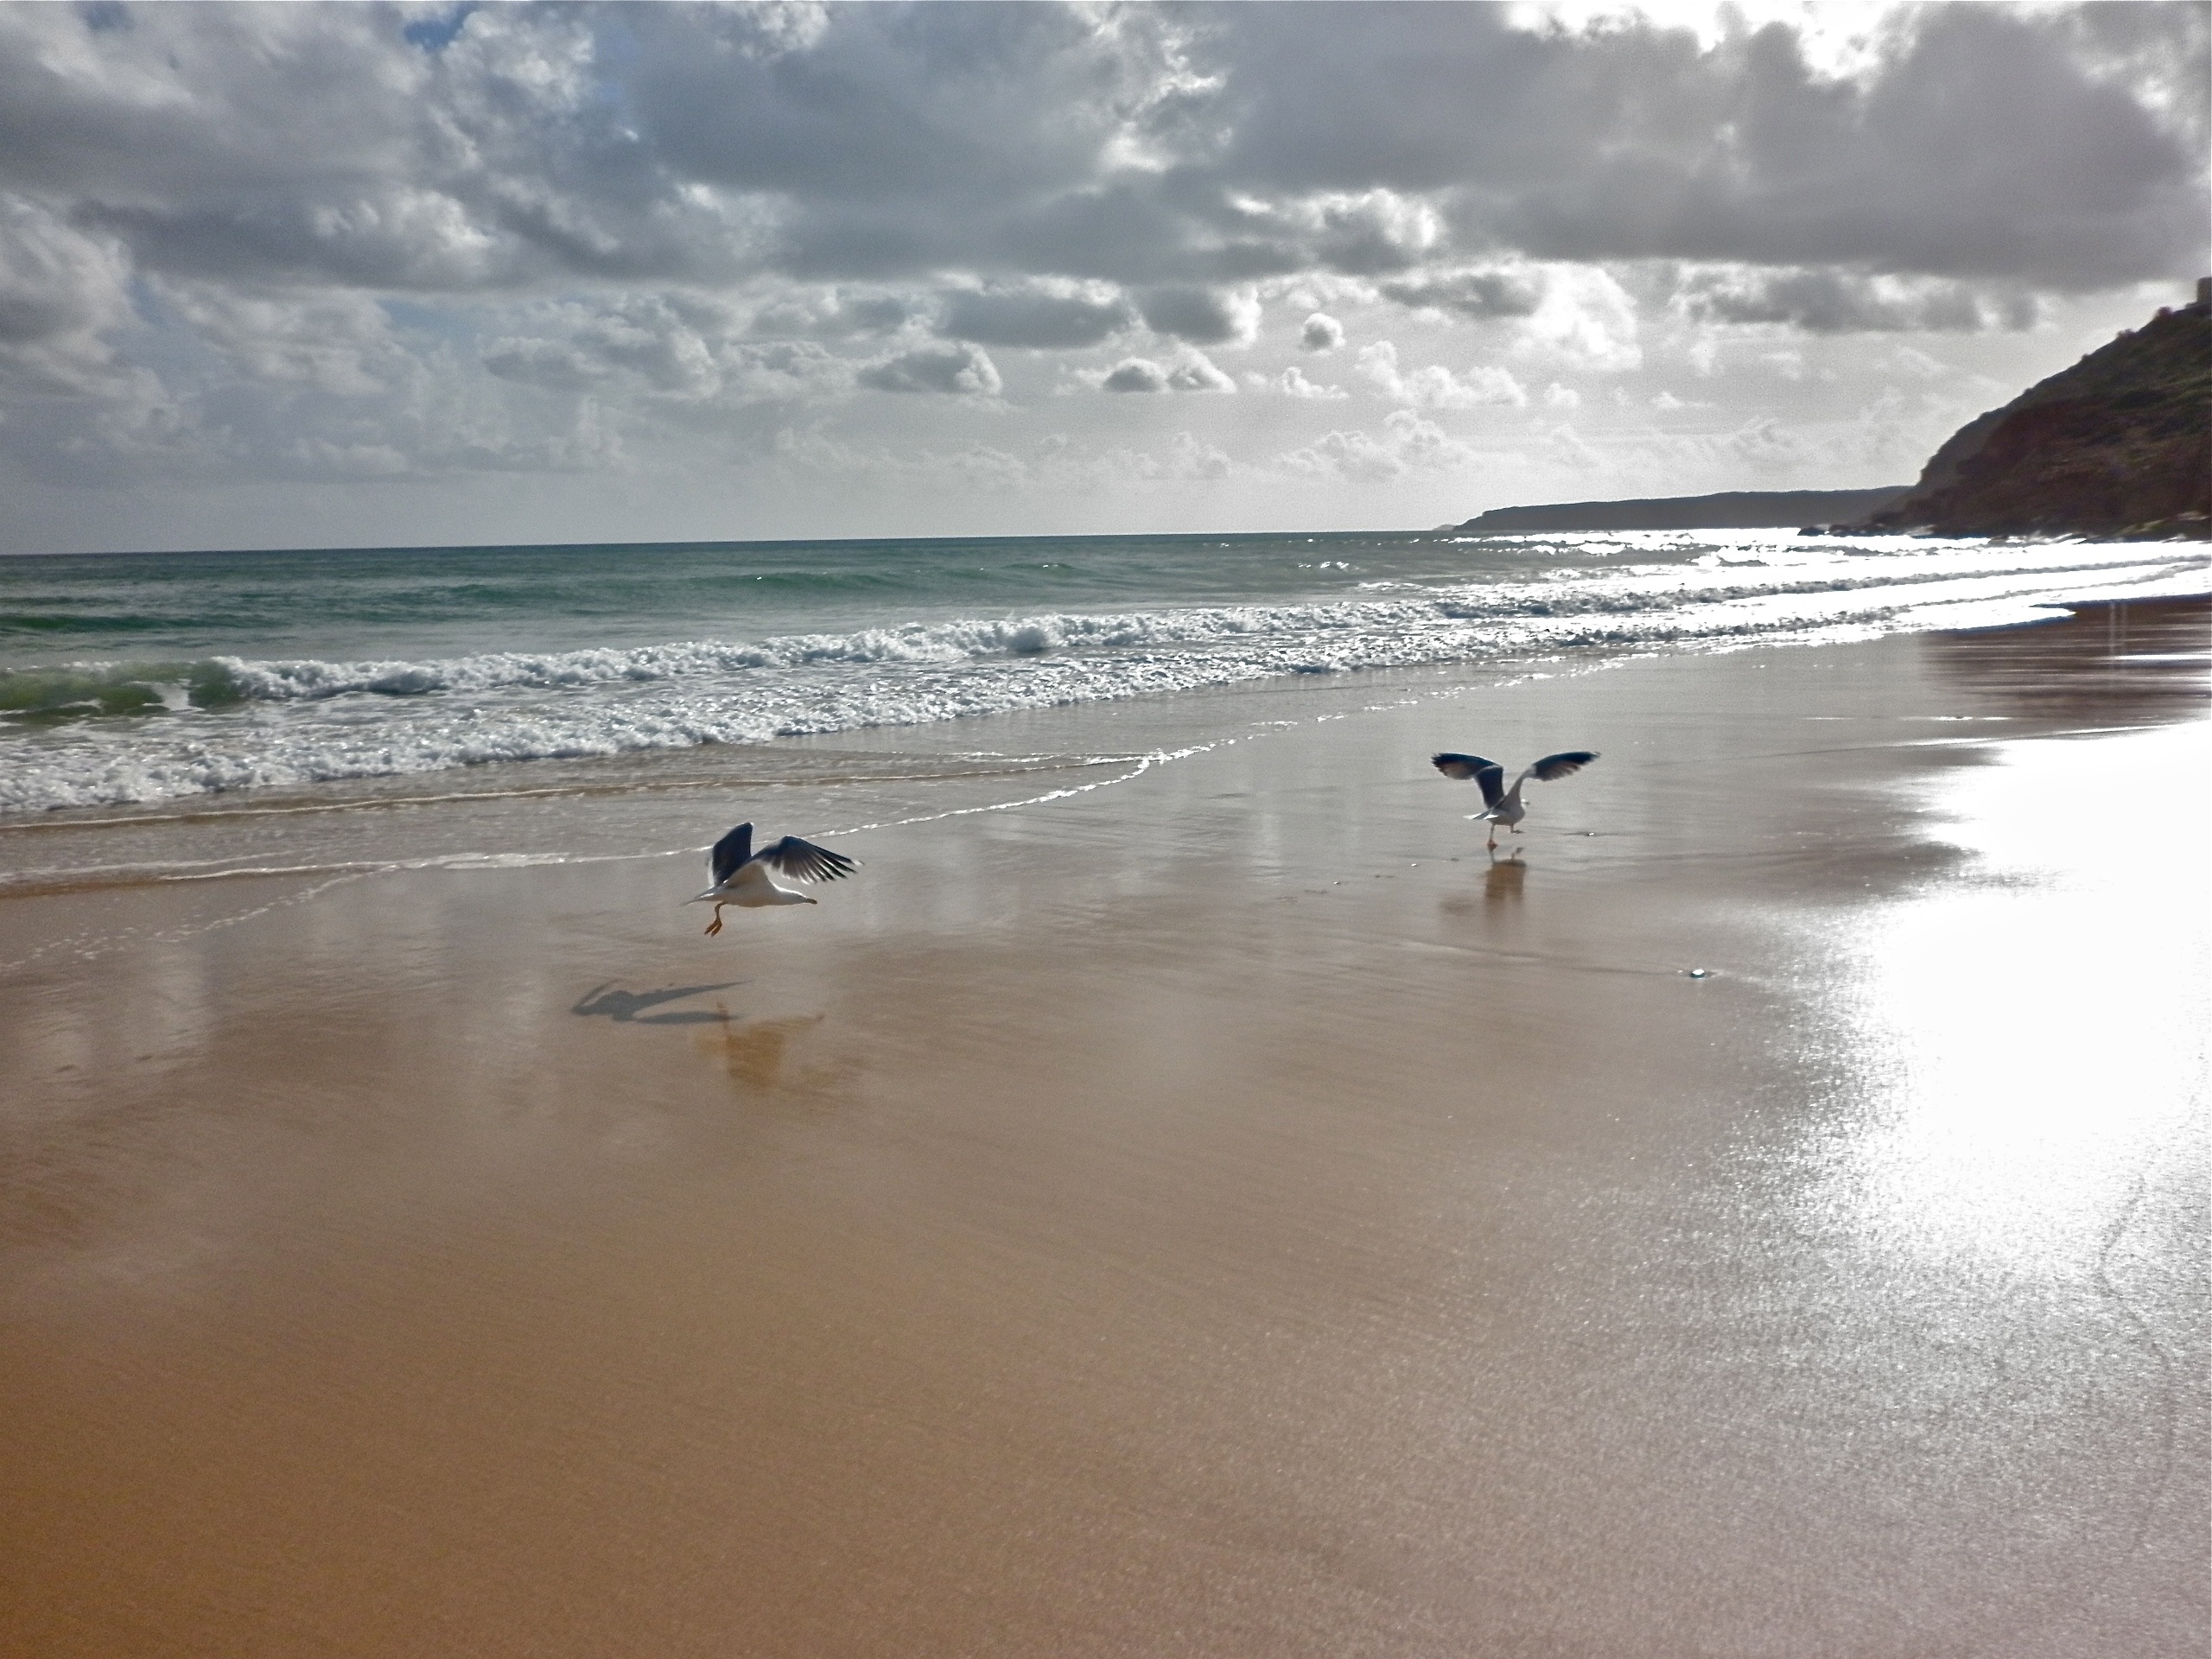
beach, sea, coast, water, sand, ocean, horizon, cloud, shore, wave, bay, material, body of water, wind wave